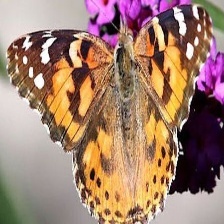
Species: PAINTED LADY
Butterfly family (ImageNet category): admiral